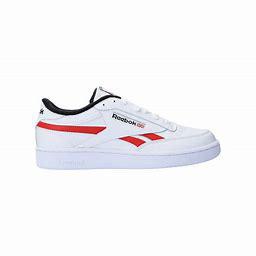
Brand: Reebok
Model: Club C Revenge